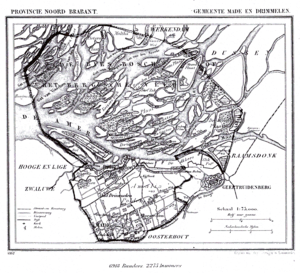
Made en Drimmelen est une ancienne commune néerlandaise de la province du Brabant-Septentrional, située dans le nord-ouest de la province.